Naomi Feinbrun-Dothan

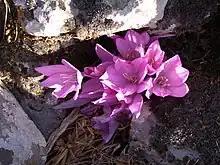
"Colchicum feinbruniae" on Golan Heights, Israel/Syria, named after Naomi Feinbrun-Dothan

In 1986, she was awarded a gold medal from 'Optima' (Organization for the Phyto-Taxonomic Investigation of the Mediterranean area), the International Organization of Mediterranean botanists in recognition of the completion of this landmark publication.